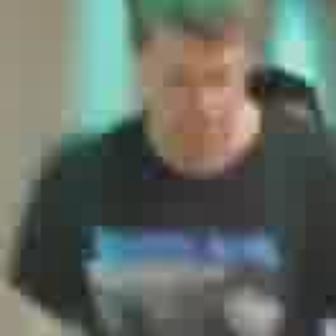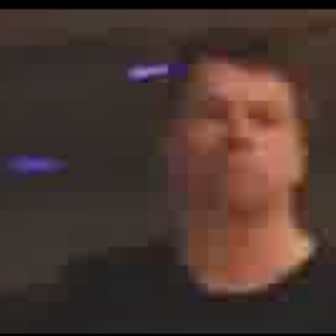
  Please identify the target specified by the bounding box [137,50,239,152] in the first image and locate it in the second image. Return the coordinates in [x_min,y_min,x_max,y_max] format.
Answer: [165,83,291,209]